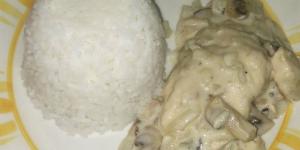
pollo con arroz blanco